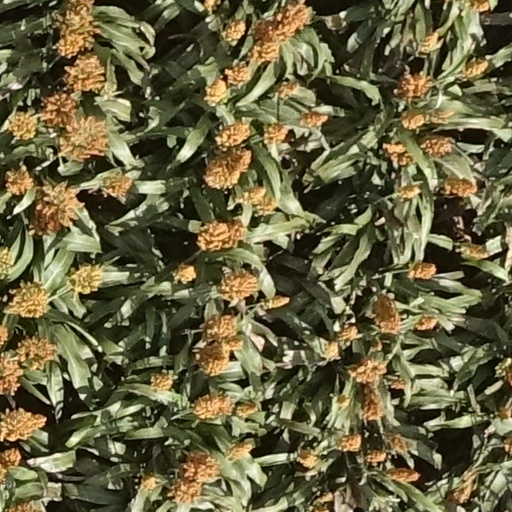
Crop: sorghum